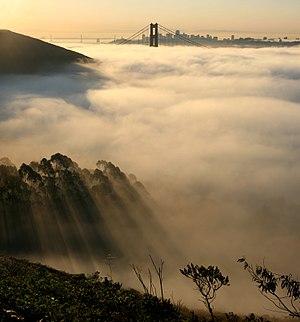
Le brouillard enveloppe la baie de San Francisco. Le Bay bridge et le Golden Gate Bridge dépassent du brouillard, éclairé de rayons crépusculaires. Images panoramique obtenue en assemblant plusieurs clichés."